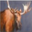
Label: deer